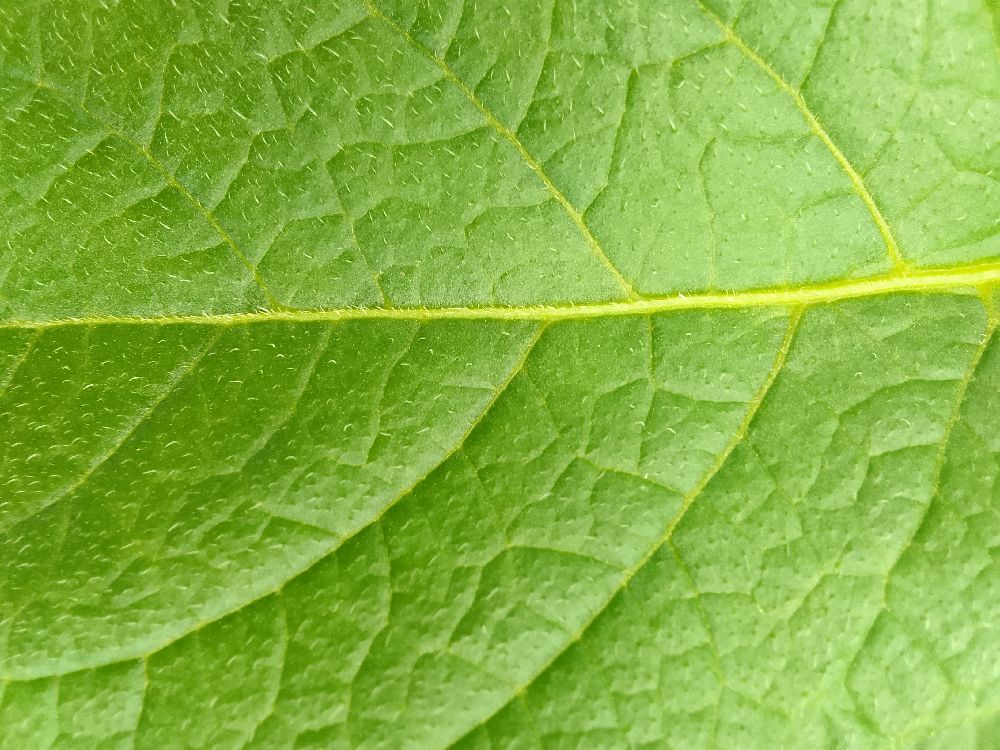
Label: Healthy